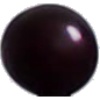
Label: Cherry Wax Black 1